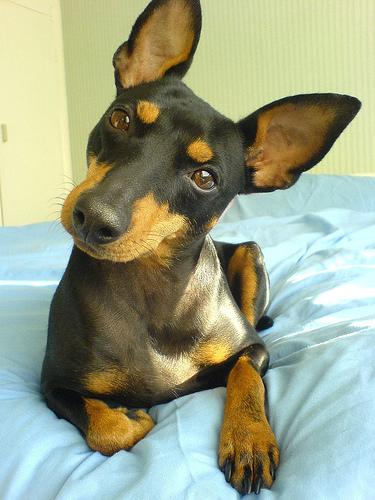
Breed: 237-n000095-toy_terrier